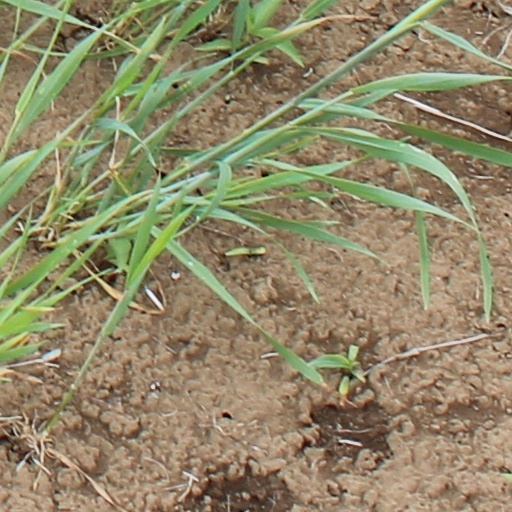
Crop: wheat